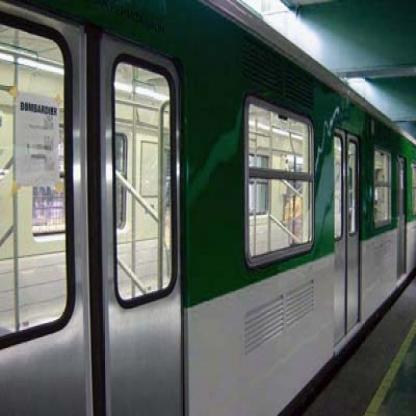
Scene: Indoor